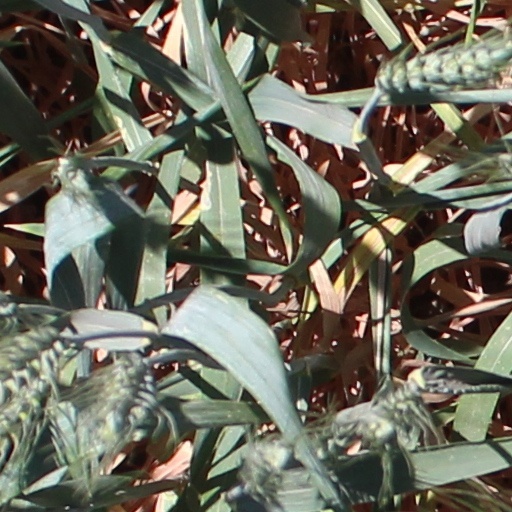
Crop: wheat